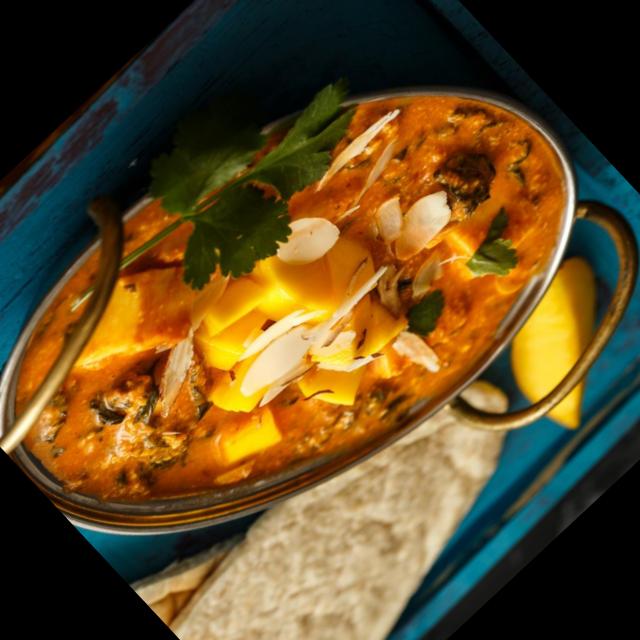
Dish: chapati